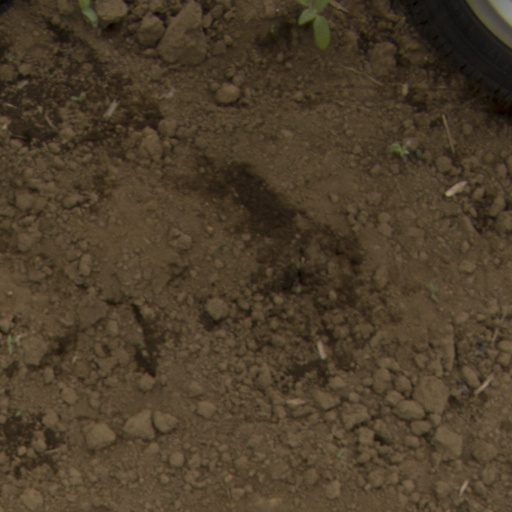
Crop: Jerusalem artichoke